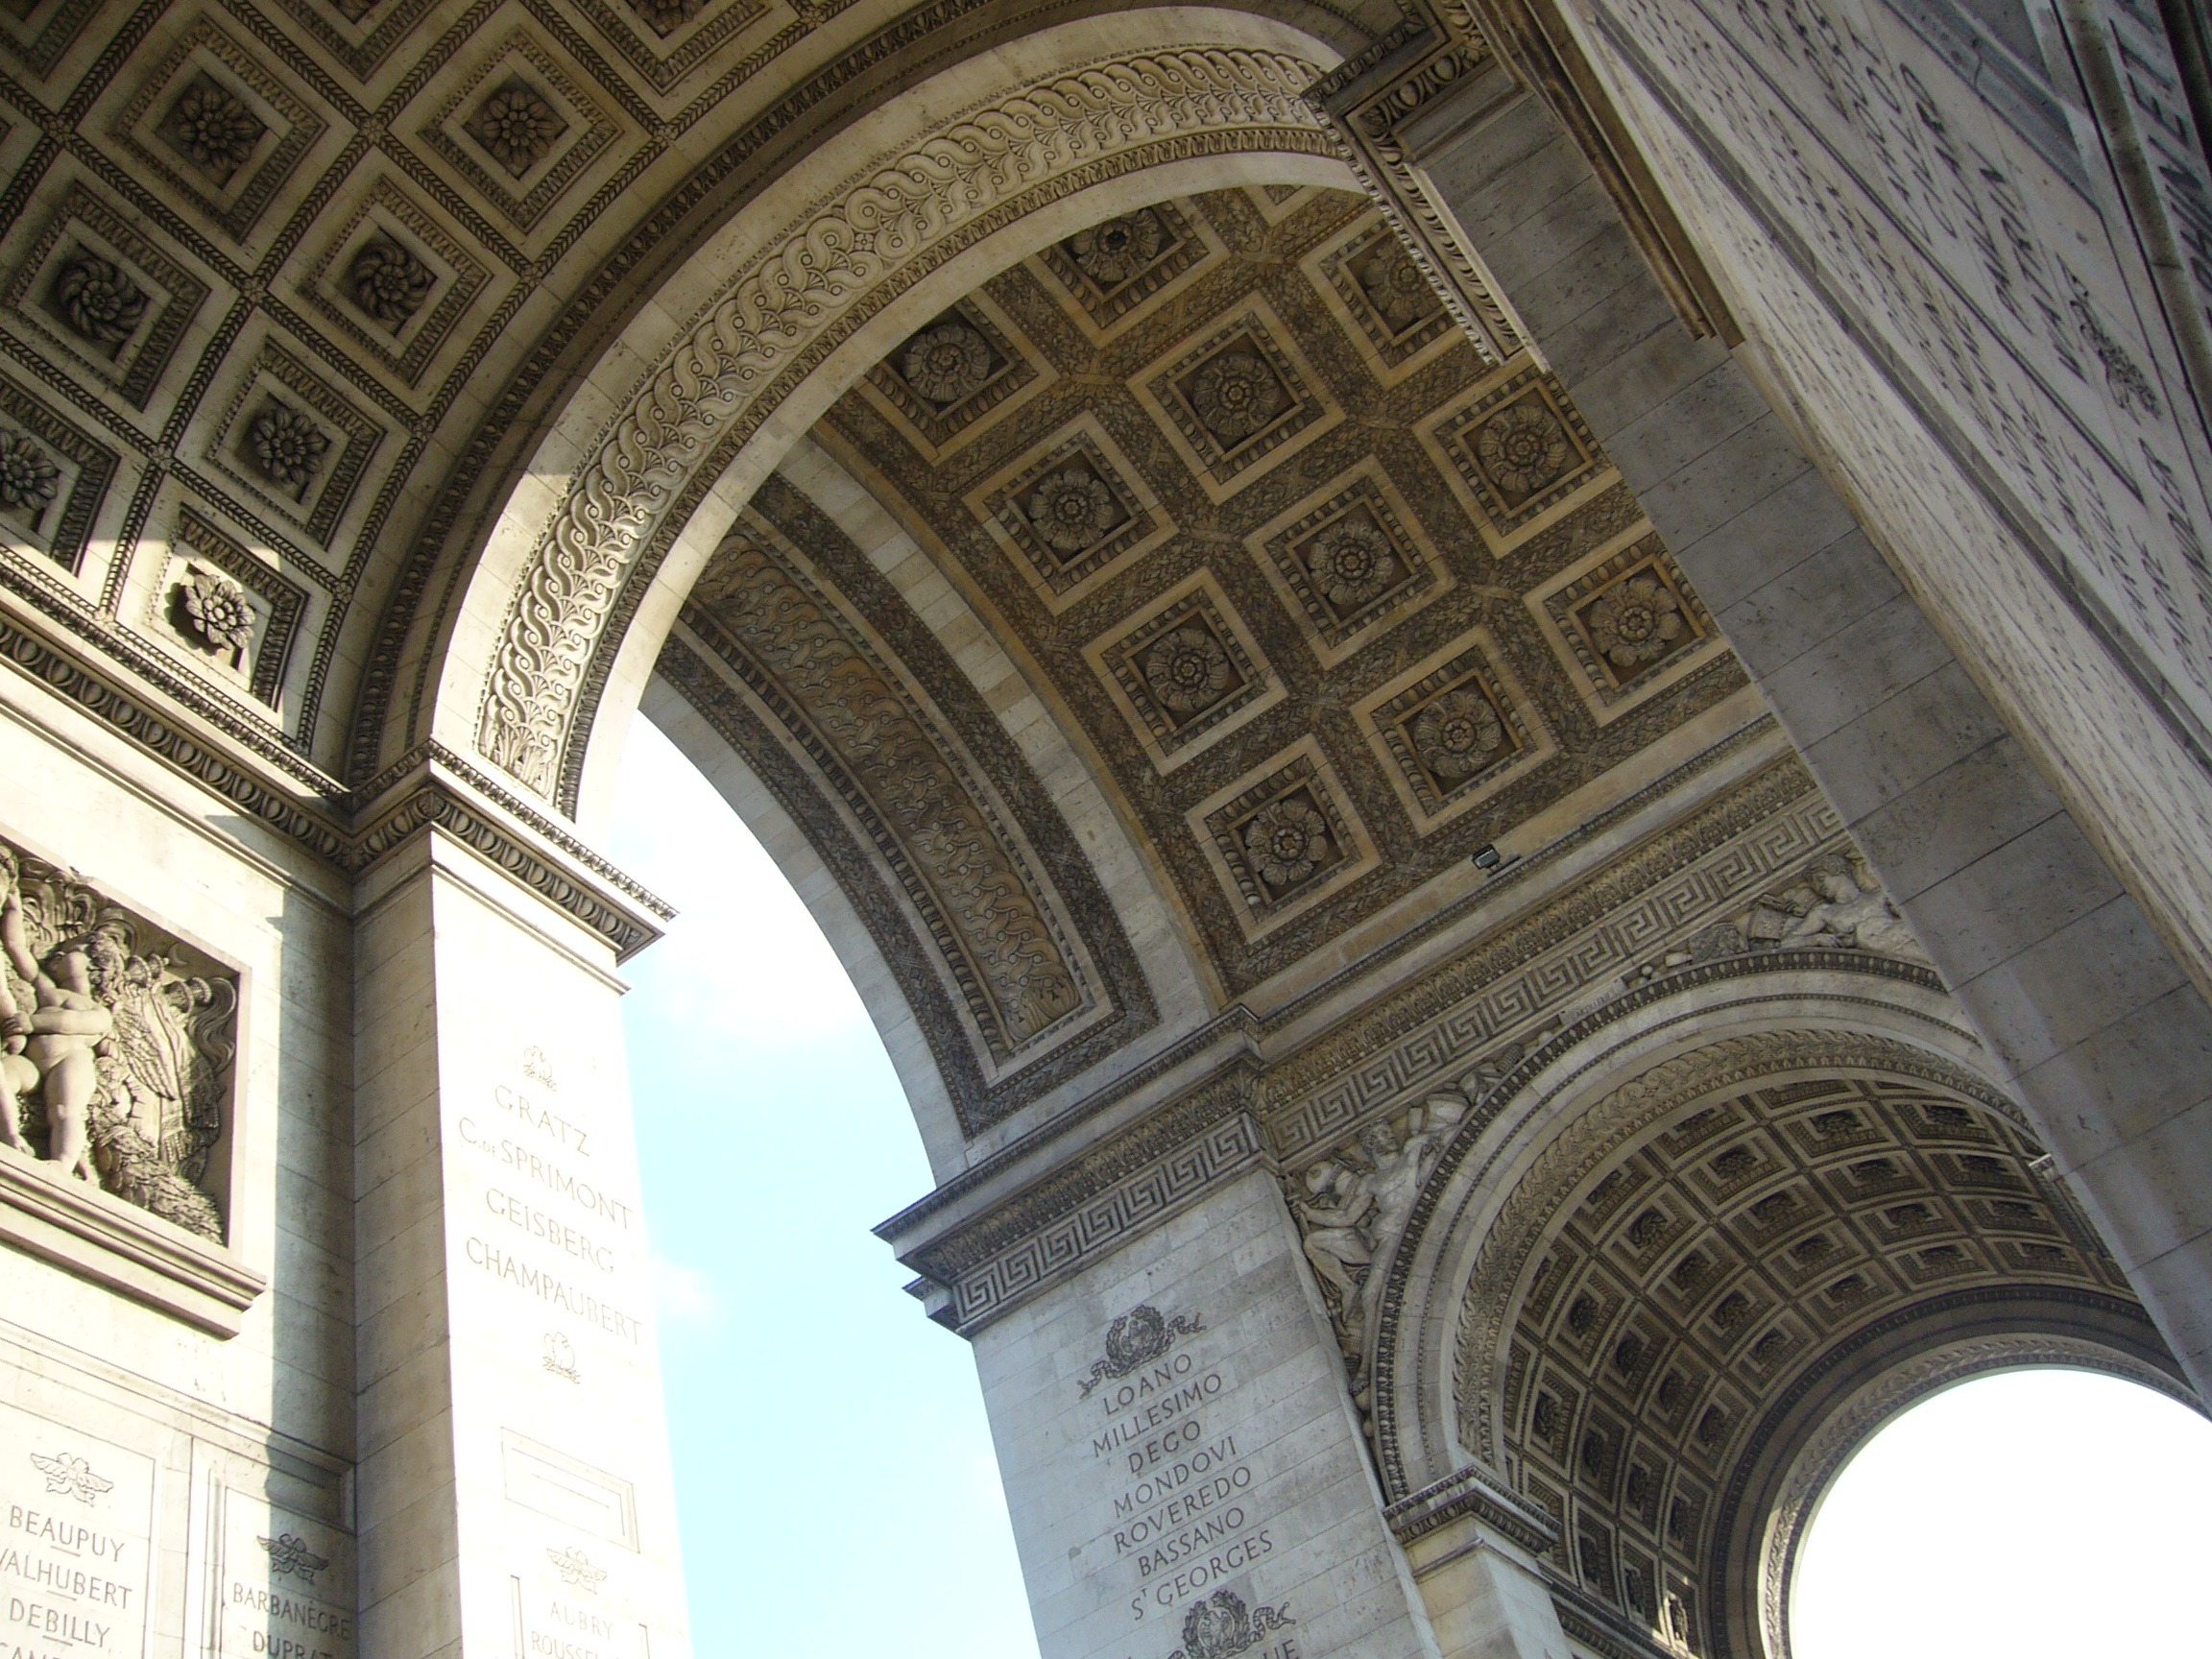
architecture, structure, building, paris, arch, column, landmark, facade, cathedral, place of worship, arc de triomphe, baptistery, symmetry, basilica, dome, ancient history, ancient roman architecture